Tengutsubute

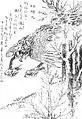
""Taitsumaru"" from the "Gazu Hyakki Tsurezure Bukuro" by Toriyama Sekien

The is a yōkai in the "Gazu Hyakki Tsurezure Bukuro" by Toriyama Sekien. It is depicted as a bird of prey carrying fire. The commentary in "Gazu Hyakki Tsurezure Bukuro" says that they appear in deep mountain forests by the light emitted by "tengutsubute". It is not a fire that illuminates the darkness, but is said to be a yōkai that hinders Buddhist training.